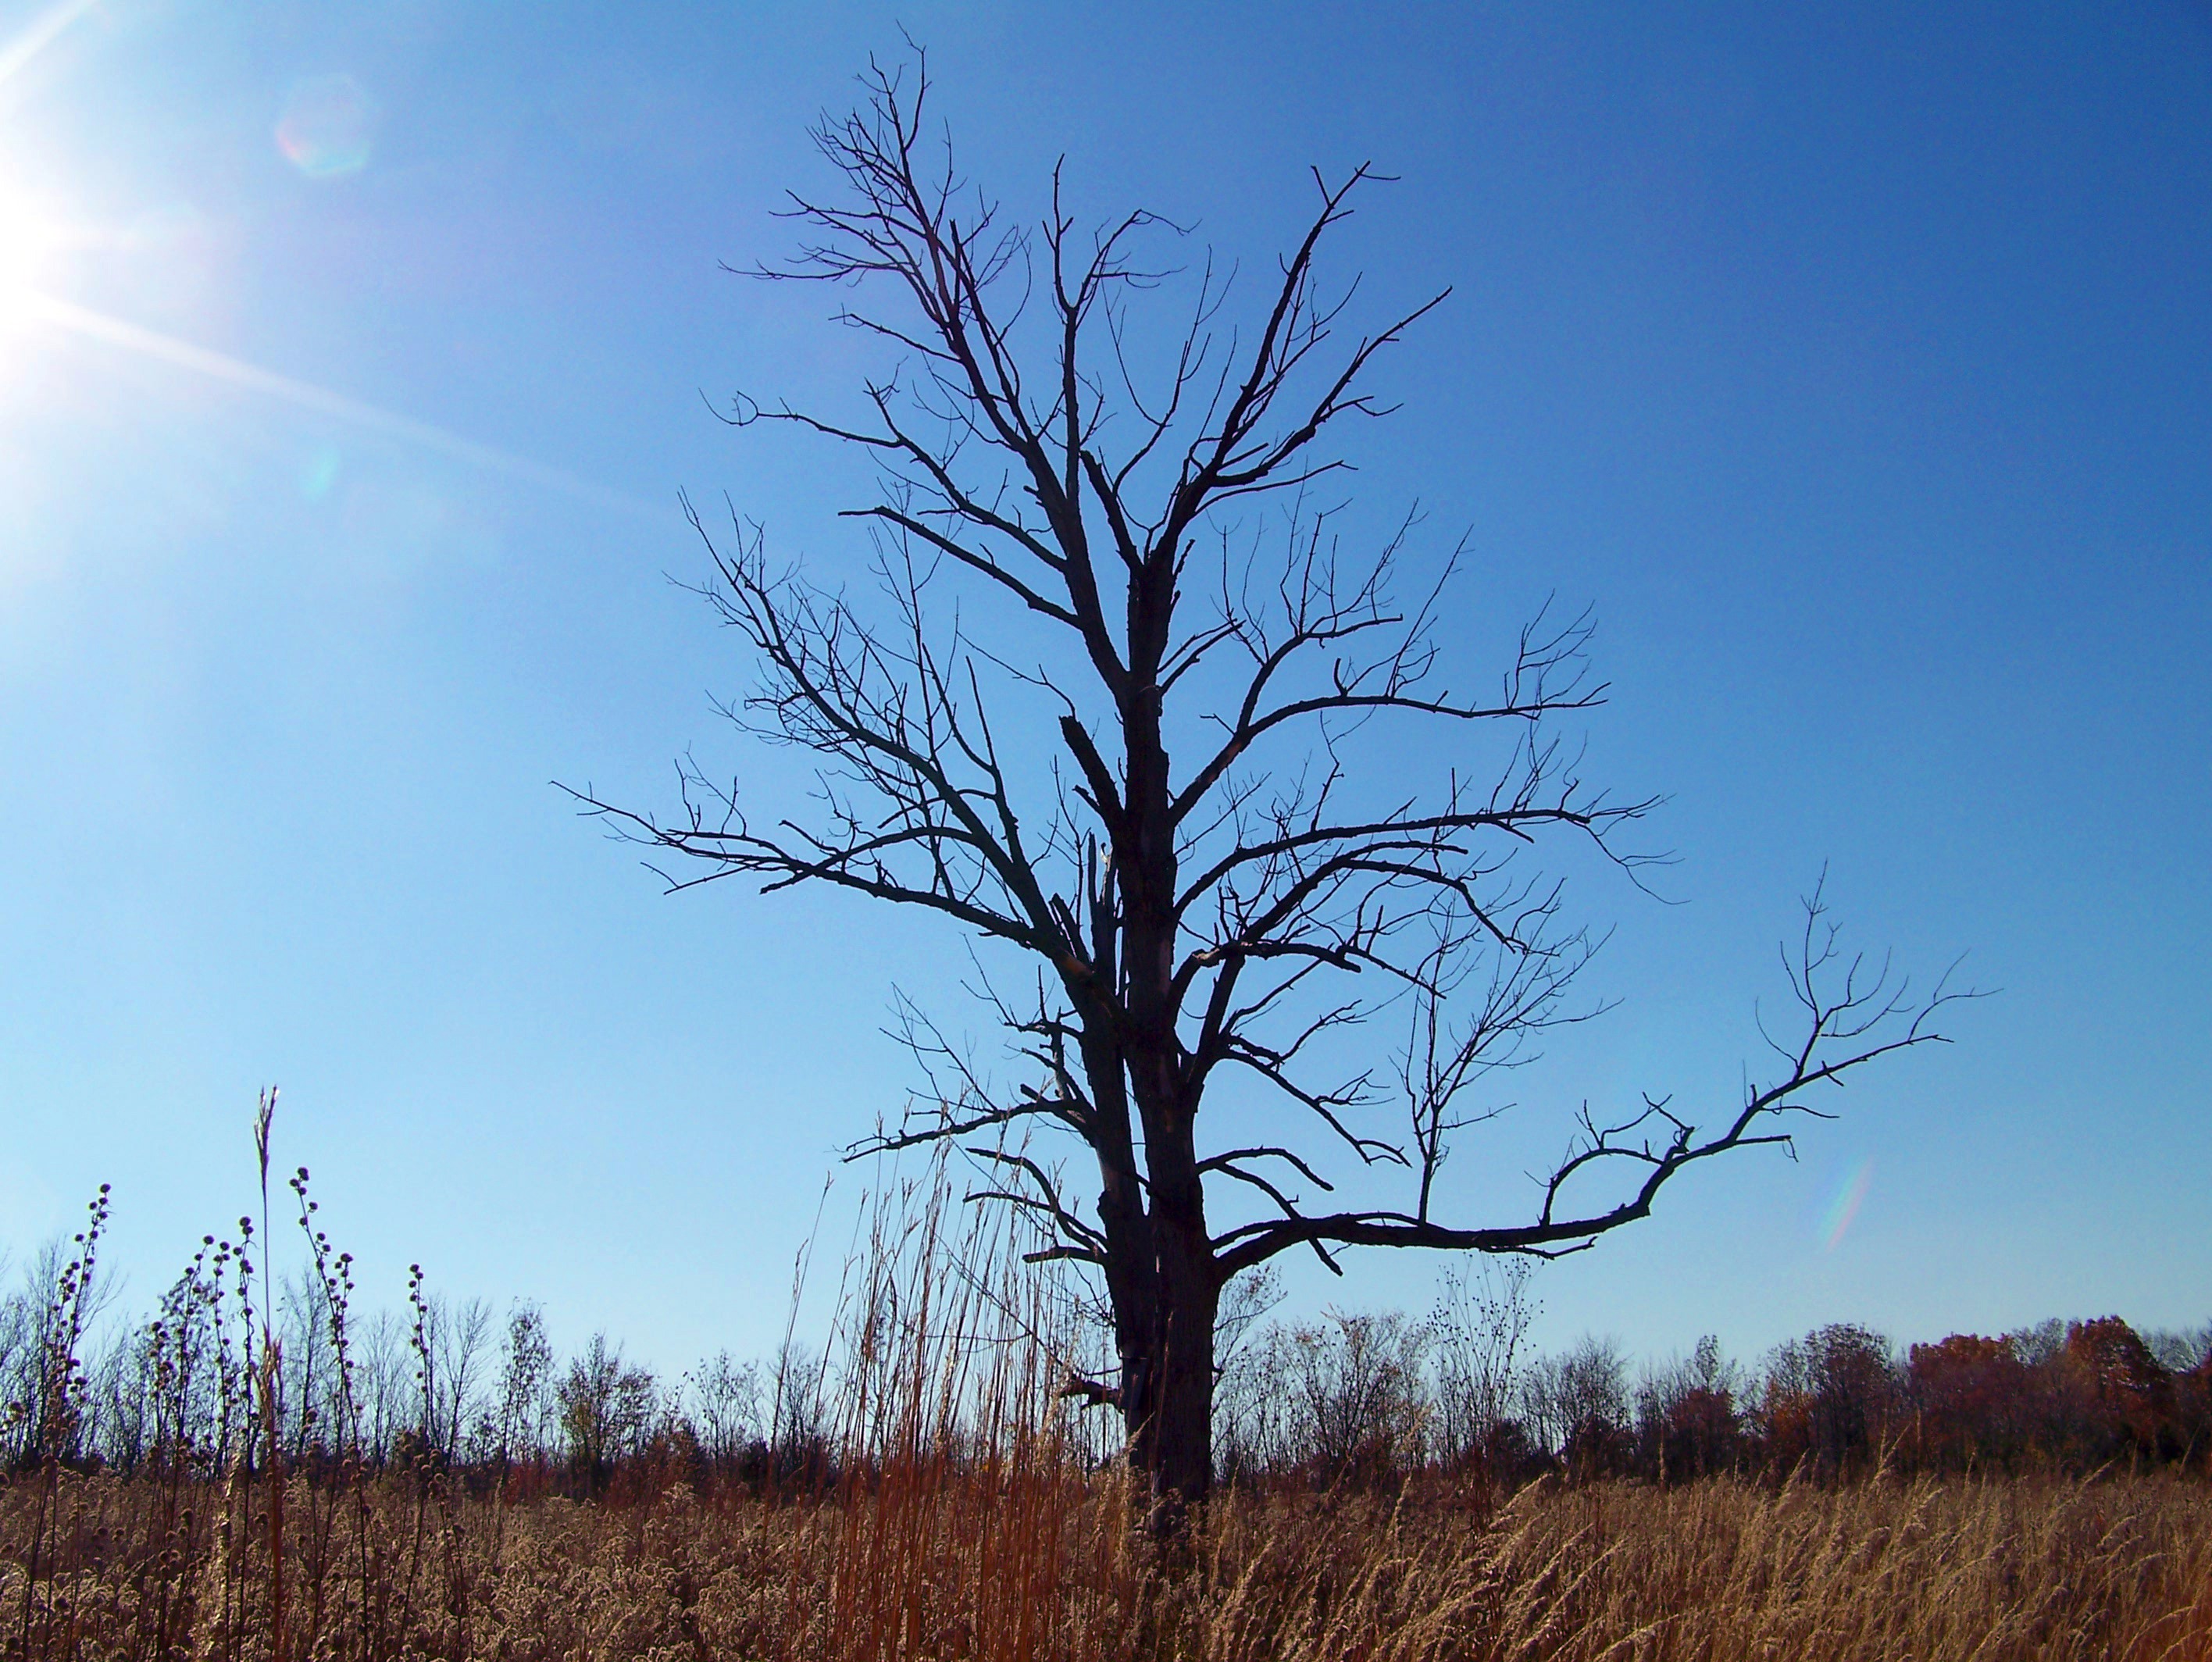
tree, nature, grass, branch, cloud, plant, sky, field, prairie, fall, autumn, dead, season, savanna, weeds, ecosystem, atmospheric phenomenon, grass family, woody plant